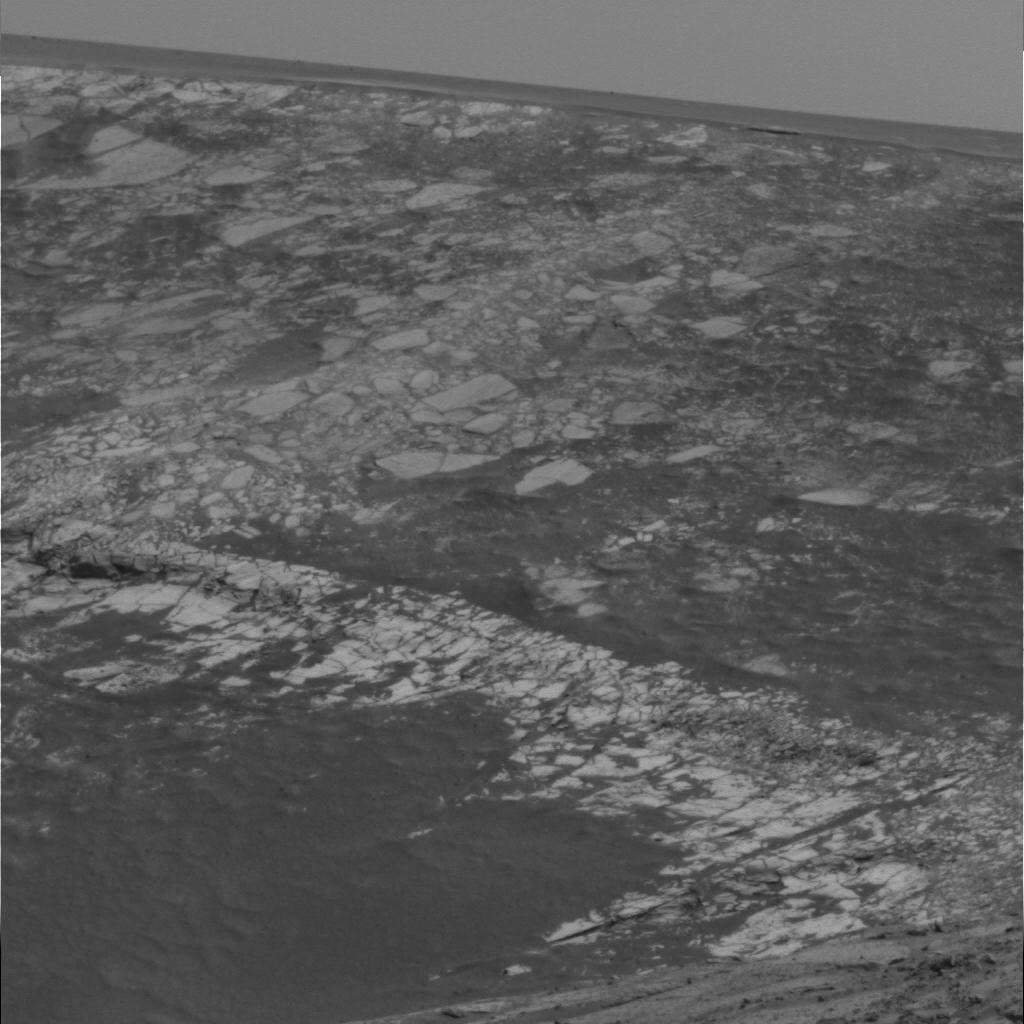
Surface features visible: Rock Outcrops, Rocks (Misc), Dunes/Ripples, Rock (Linear Features), Soil, Distant Vista, Sky